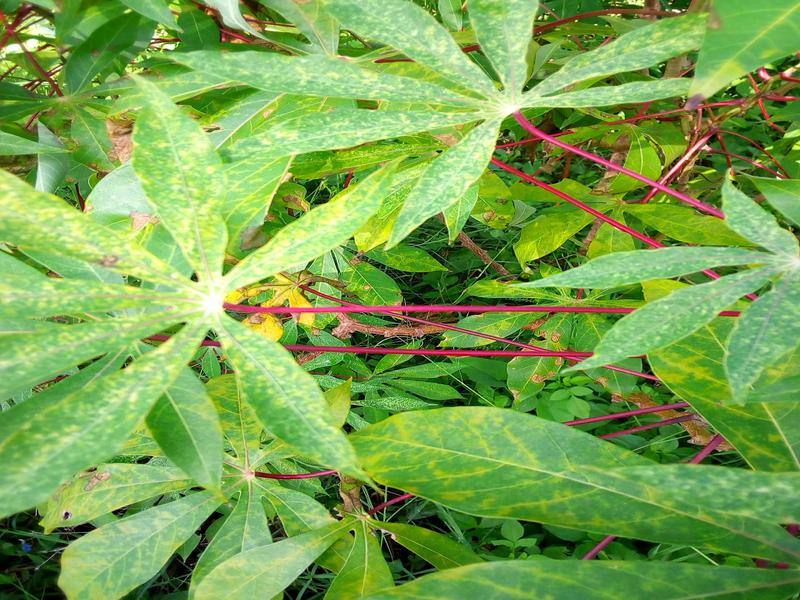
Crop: cassava
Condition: green_mottle